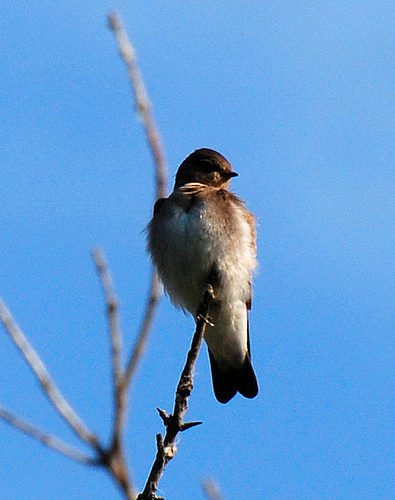
this bird has a light colored belly and neck with a dark gray crown, wings, and tail.
the bird has a small bill that is black and tiny.
a medium bird with a fluffy white belly, a brown crown, and brown wings.
this is a bird with a white belly and a brown head.
a dull colored bird with a white and black tail, a white and brown body, and a dark brown head
this bird has wings that are black with a white belly
this bird is white and brown in color, with a very small beak.
this bird has wings that are brown and has a white belly
this bird is white and brown in color, with a small beak.
this bird has a brown and white breast and a small pointed bill
Species: Bank Swallow